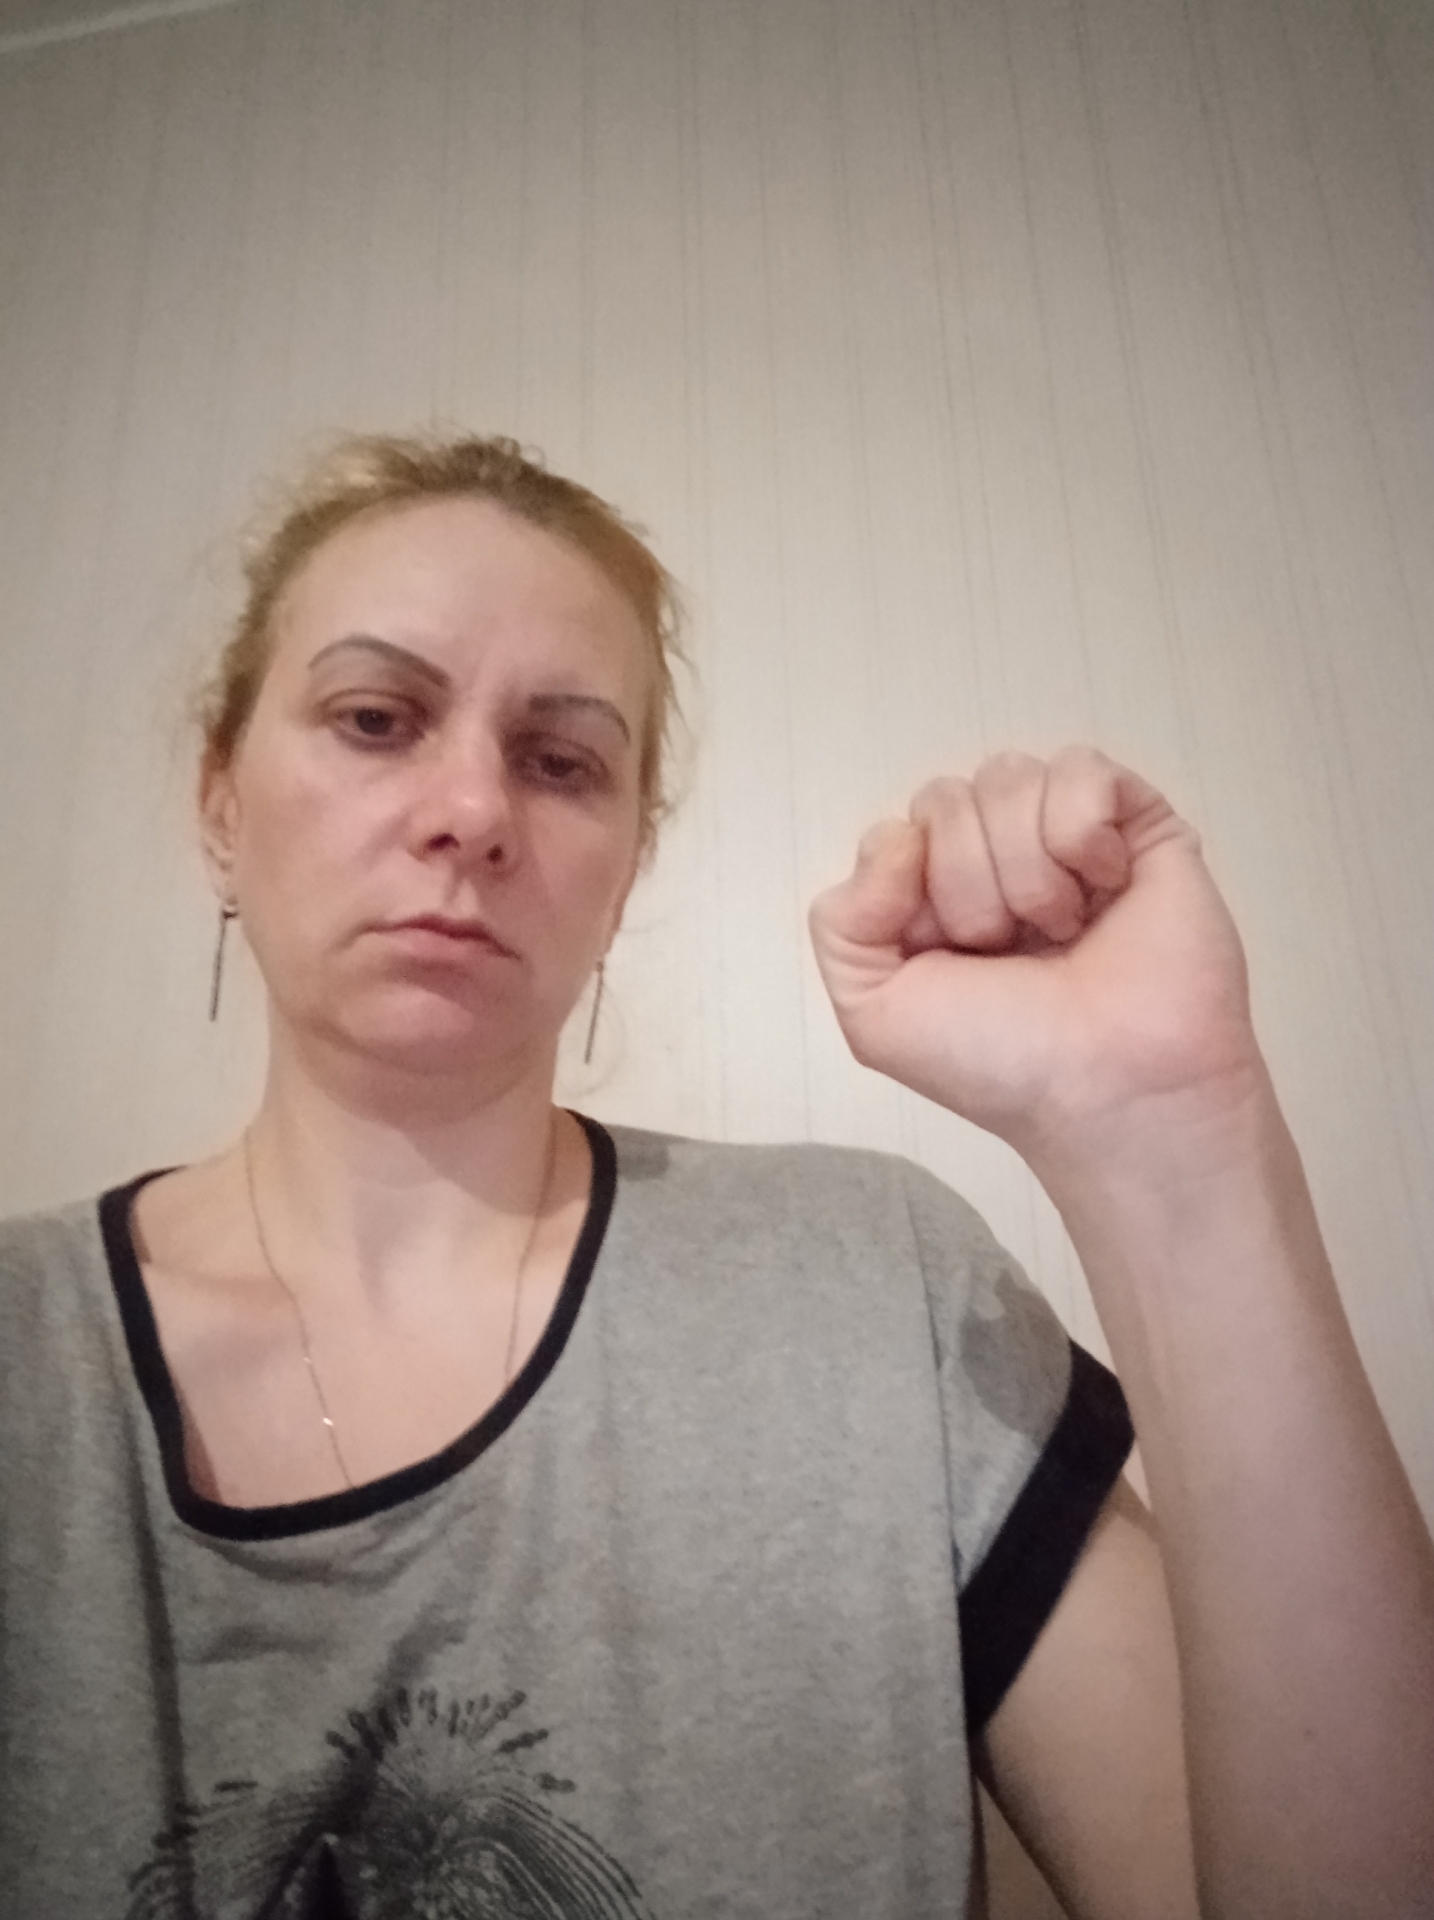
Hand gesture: fist